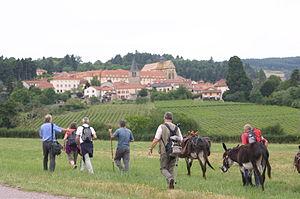
Ambierle
L'Âne commun, appelé plus communément « Âne », est une espèce de mammifères herbivores et ongulés appartenant à la famille des équidés. Souvent comparé au cheval, l'âne a des caractéristiques morphologiques propres qui le différencient clairement de son cousin, ses longues oreilles étant son attribut le plus facilement identifiable. Ces dernières lui offrent une ouïe particulièrement fine, et qui, complétée par un large champ de vision et un odorat fort développé, lui permettent une bonne perception du monde qui l'entoure. Baudet est le nom donné au mâle reproducteur. Les femelles, appelées ânesses, mettent bas après douze mois de gestation un petit nommé ânon. Celui-ci peut se lever et courir peu de temps après sa naissance. L'âne peut également s'hybrider avec d'autres équidés, par exemple avec la jument pour donner naissance à un nouvel animal, le mulet.